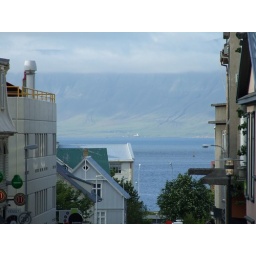
Looking down a street across th water at a cliff in Reykjavik